Miyakoda Station

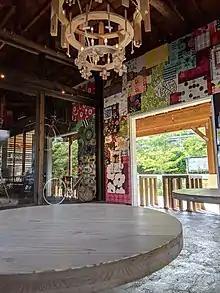
Miyakoda Station waiting area and cafe in July 2020

The station has a single side platform and a single-story station building, which also contains a Good Design Award (Japan)-winning cafe. The station originally was built with opposing side platforms, but one platform was removed to create a head shunt. The station is unattended, but a public restroom facility, phone booth and Entetsu Bus Line 46 and 56 stops are located just outside. Locally-grown grapes are sold seasonally out of the farm supply center adjacent to the station.